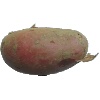
Label: red_potato